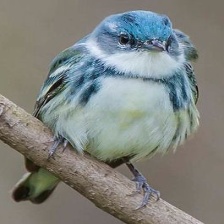
Species: CERULEAN WARBLER
Scientific name: SETOPHAGA CERULEA